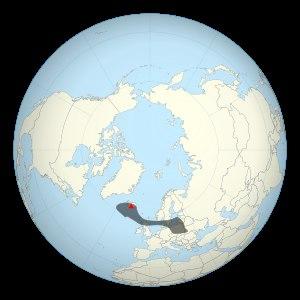
L'éruption de l'Eyjafjöll en 2010 est une éruption volcanique qui débute le 20 mars 2010 sur l'Eyjafjöll, un volcan du Sud de l'Islande, et prend fin le 27 octobre 2010. Sa première phase éruptive se déroule au Fimmvörðuháls, un col libre de glace entre les calottes glaciaires d'Eyjafjallajökull et de Mýrdalsjökull, et se manifeste par des fontaines et des coulées de lave qui se tarissent le 12 avril. Le 14 avril, la lave refait son apparition dans la caldeira du volcan recouverte par l'Eyjafjallajökull. Elle provoque une importante fonte de la glace ce qui entraîne des jökulhlaups, des inondations glaciaires brutales et destructrices, ainsi que la formation d'un important panache volcanique composé de vapeur d'eau, de gaz volcaniques et de cendres. Ces dernières, poussées par les vents dominants qui les rabattent sur l'Europe continentale, entraînent d'importantes perturbations dans le transport aérien dans le monde avec la fermeture de plusieurs espaces aériens et de nombreuses annulations de vols jusqu'au 20 avril. À partir de cette date, l'activité éruptive est moins explosive mais se maintient à un niveau soutenu avec notamment la formation d'une nouvelle coulée de lave.
Cartographie approximative